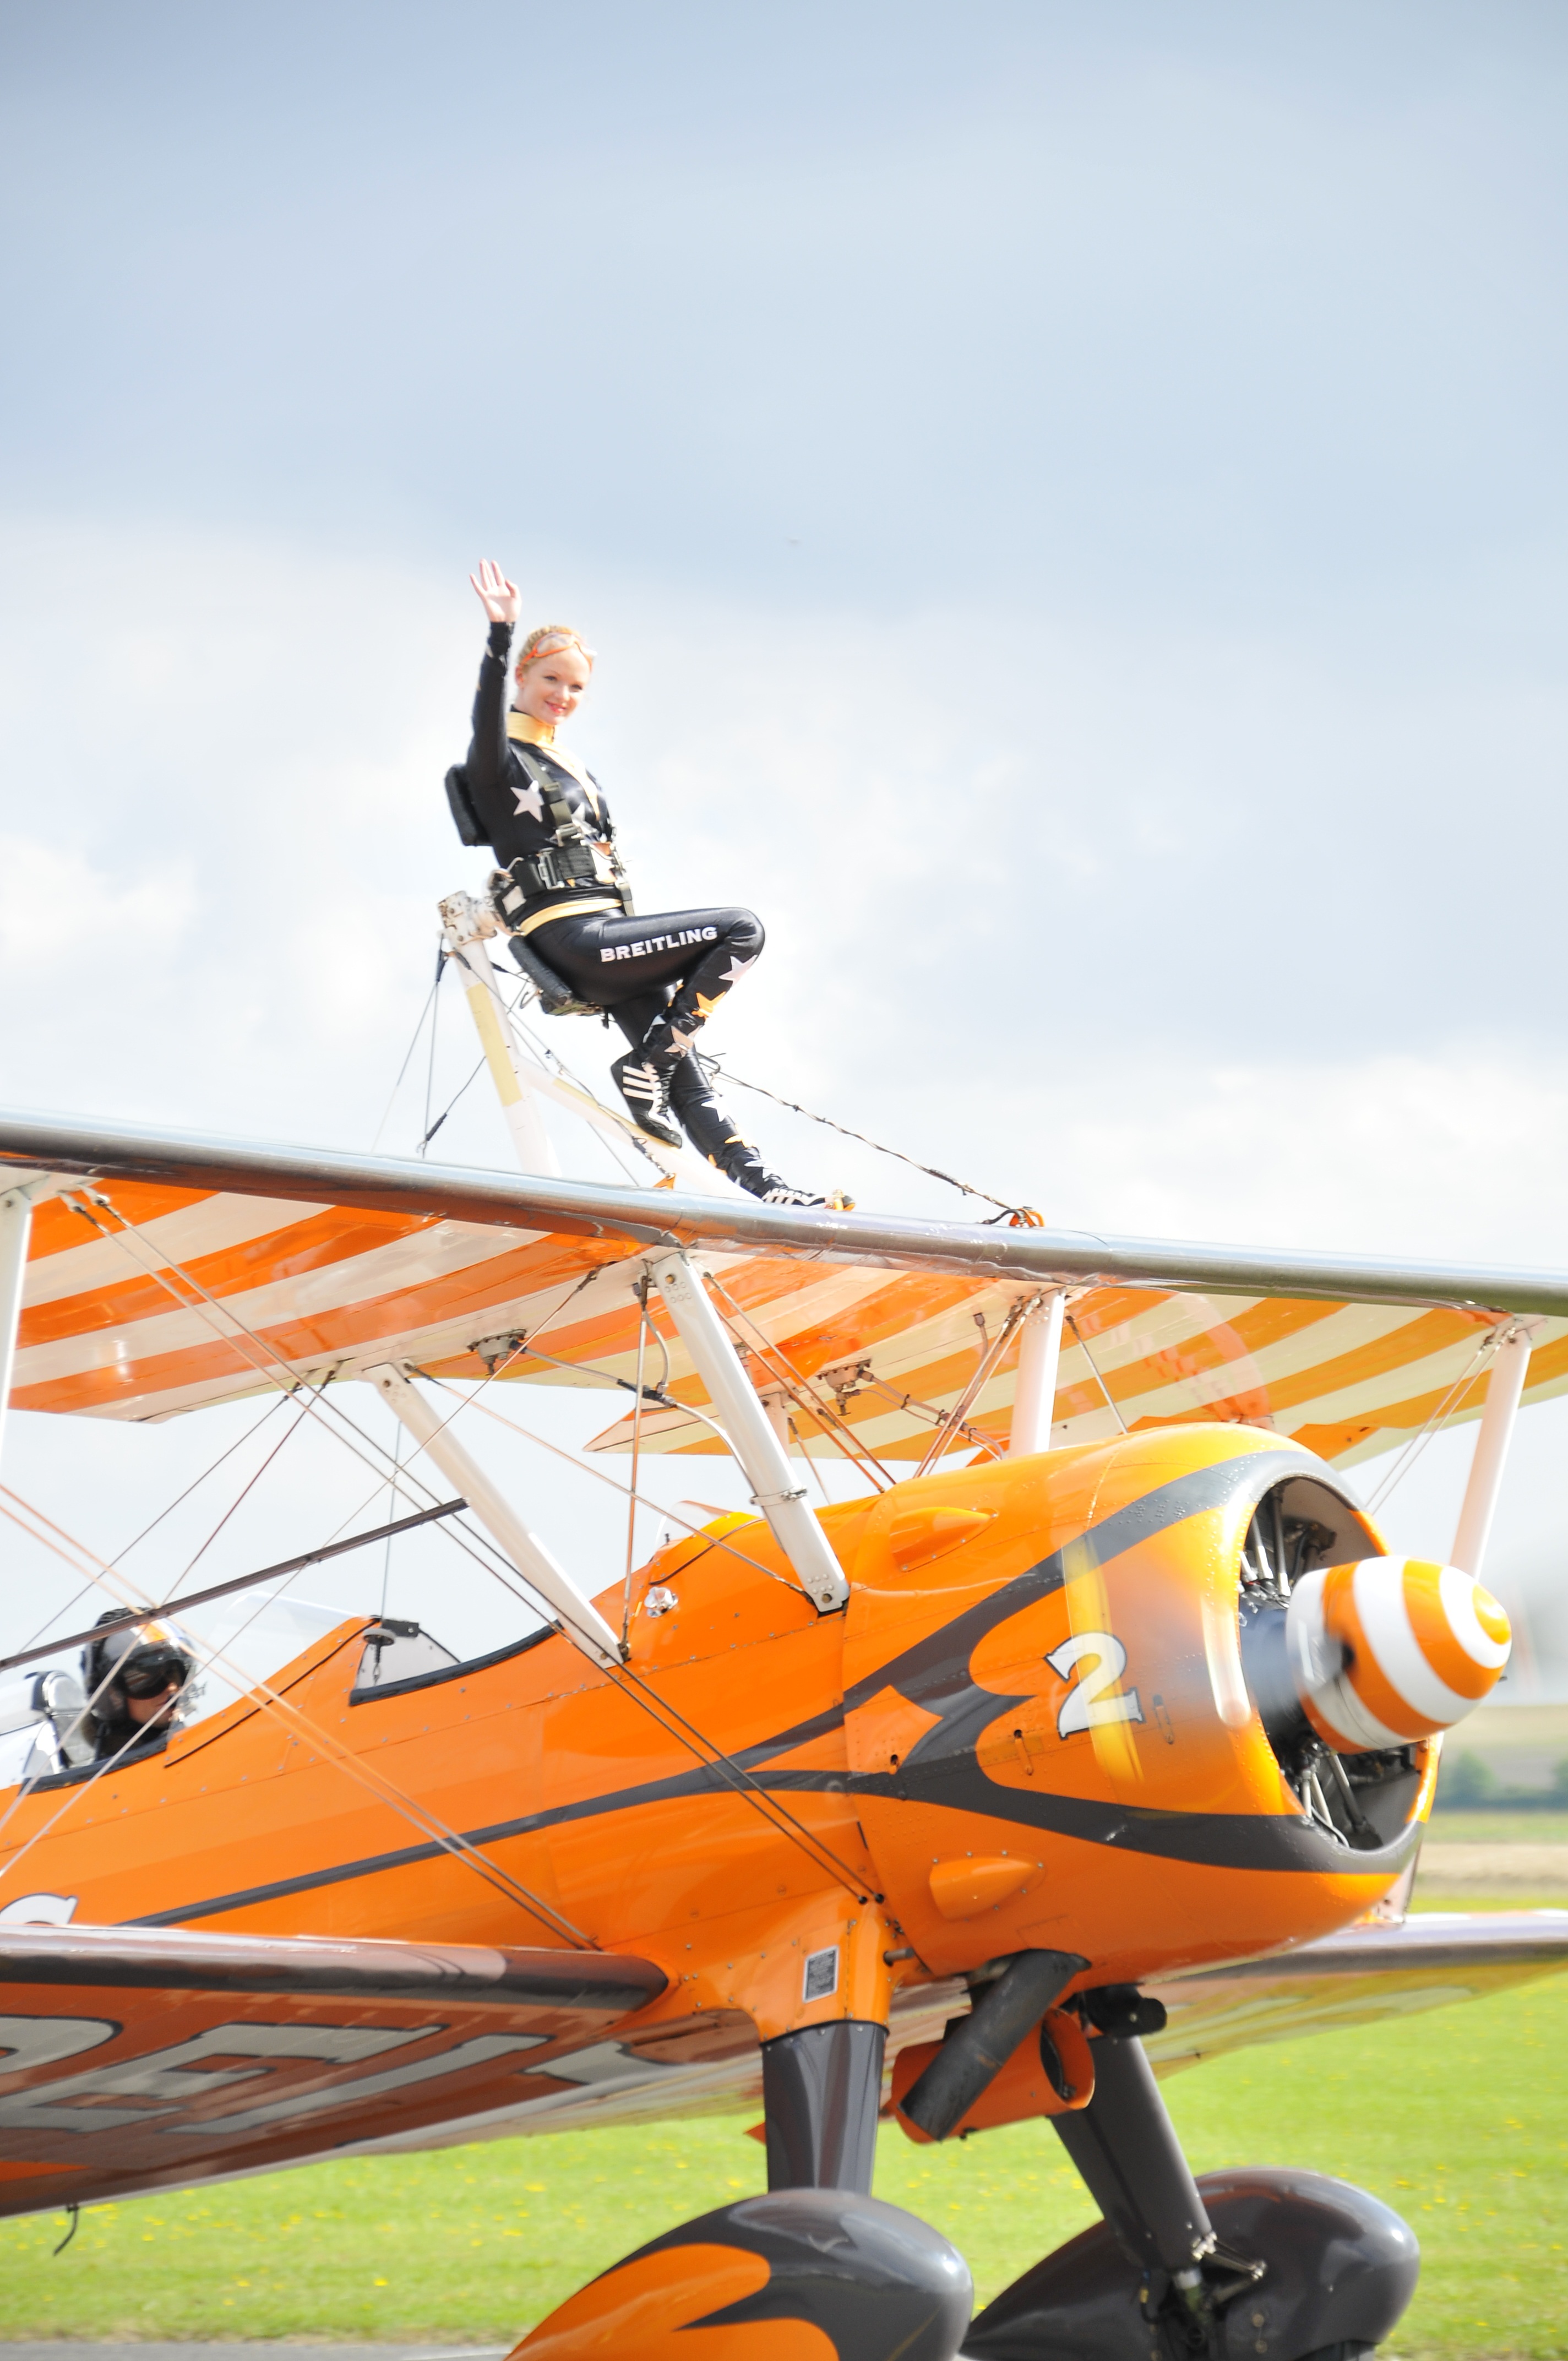
airplane, aircraft, vehicle, aviation, flight, england, airshow, air show, air force, fighter aircraft, military aircraft, monoplane, atmosphere of earth, propeller driven aircraft, duxford